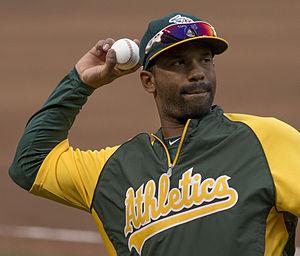
Alberto José Callaspo est un joueur de deuxième but et de troisième but de la Ligue majeure de baseball. Il est présentement agent libre.